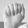
ASL letter: A